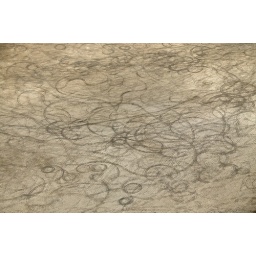
Tyre tracks on a dry lake bed in Perth, WA.